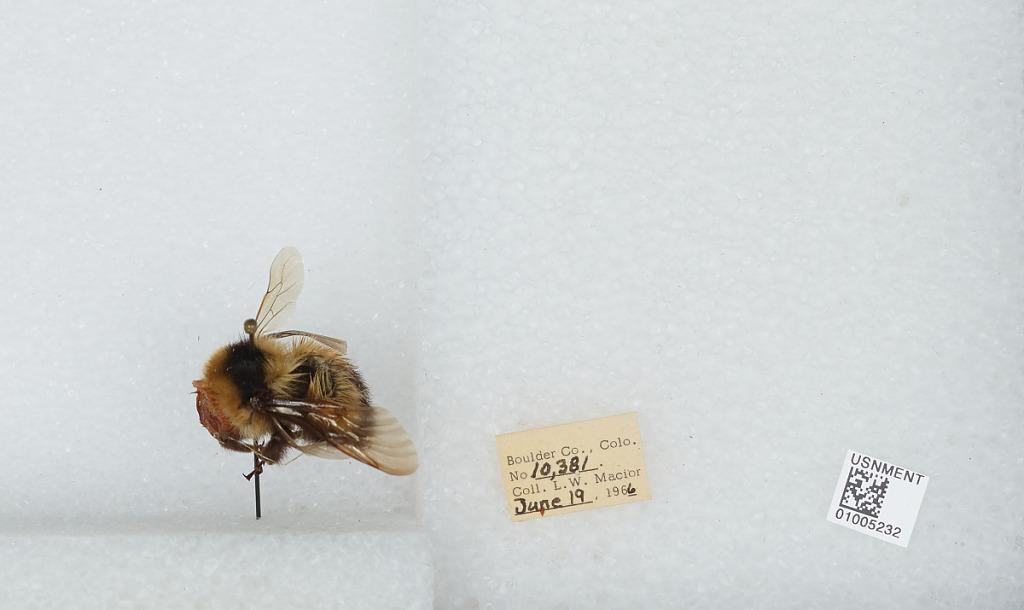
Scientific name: Bombus (Alpinobombus) balteatus Dahlbom
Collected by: L. Macior
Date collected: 1966-6-19
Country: United States
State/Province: Colorado
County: Boulder
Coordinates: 40.0275, -105.252